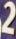
Number: 2